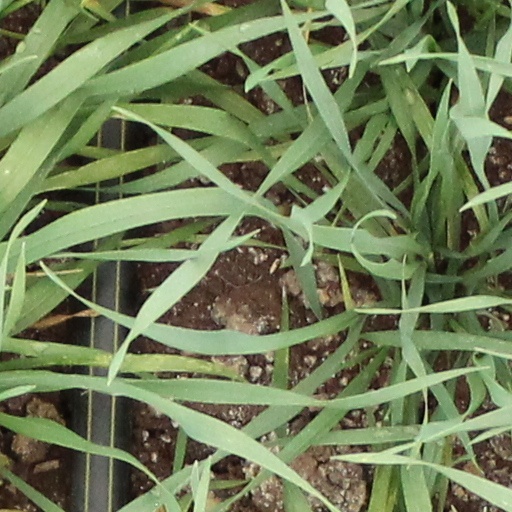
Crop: wheat